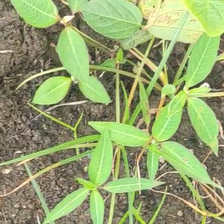
Weed species: Moti_dudhi(Euphorbia_geneculata_L)